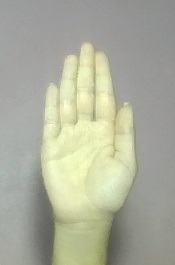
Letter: seen